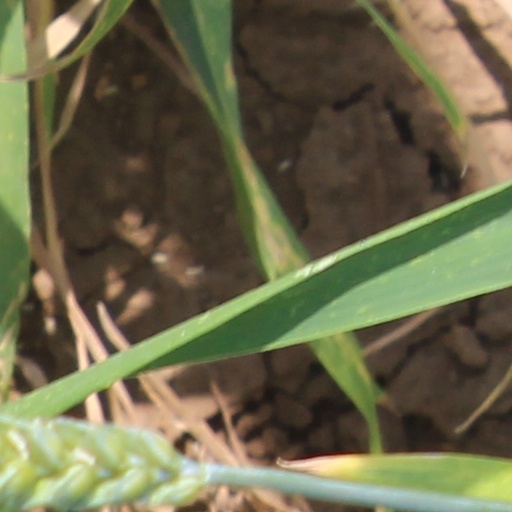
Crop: wheat